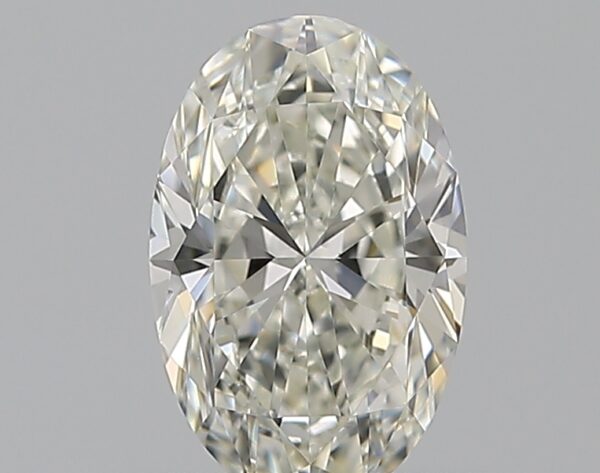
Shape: oval
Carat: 0.73
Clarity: IF
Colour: I
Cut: EX
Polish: EX
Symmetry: EX
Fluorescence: N
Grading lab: GIA
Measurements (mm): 7.42 x 4.84 x 3.04